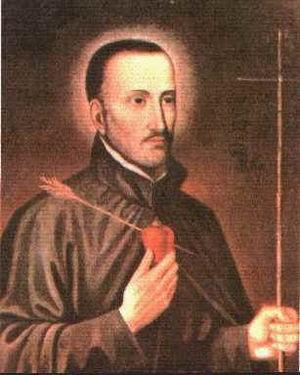
Le pape Jean-Paul II a canonisé, pendant son pontificat 482 saints, au cours de 52 cérémonies de canonisation, parmi lesquelles 38 se sont déroulées au Vatican et 14 au cours des visites pastorales qu'il a effectuées hors d'Italie. En presque 27 ans de pontificat, Jean-Paul II a quasiment canonisé autant de personnes que durant les cinq derniers siècles.
Saint Roque González de Santa Cruz, né en 1576 à Asuncion et mort le 15 novembre 1628 à Caaró est un prêtre jésuite hispano-paraguayen, missionnaire dans les Réductions guaranis. Mort pour la foi en 1628 il est canonisé en 1988. Liturgiquement il est commémoré le 15 novembre.